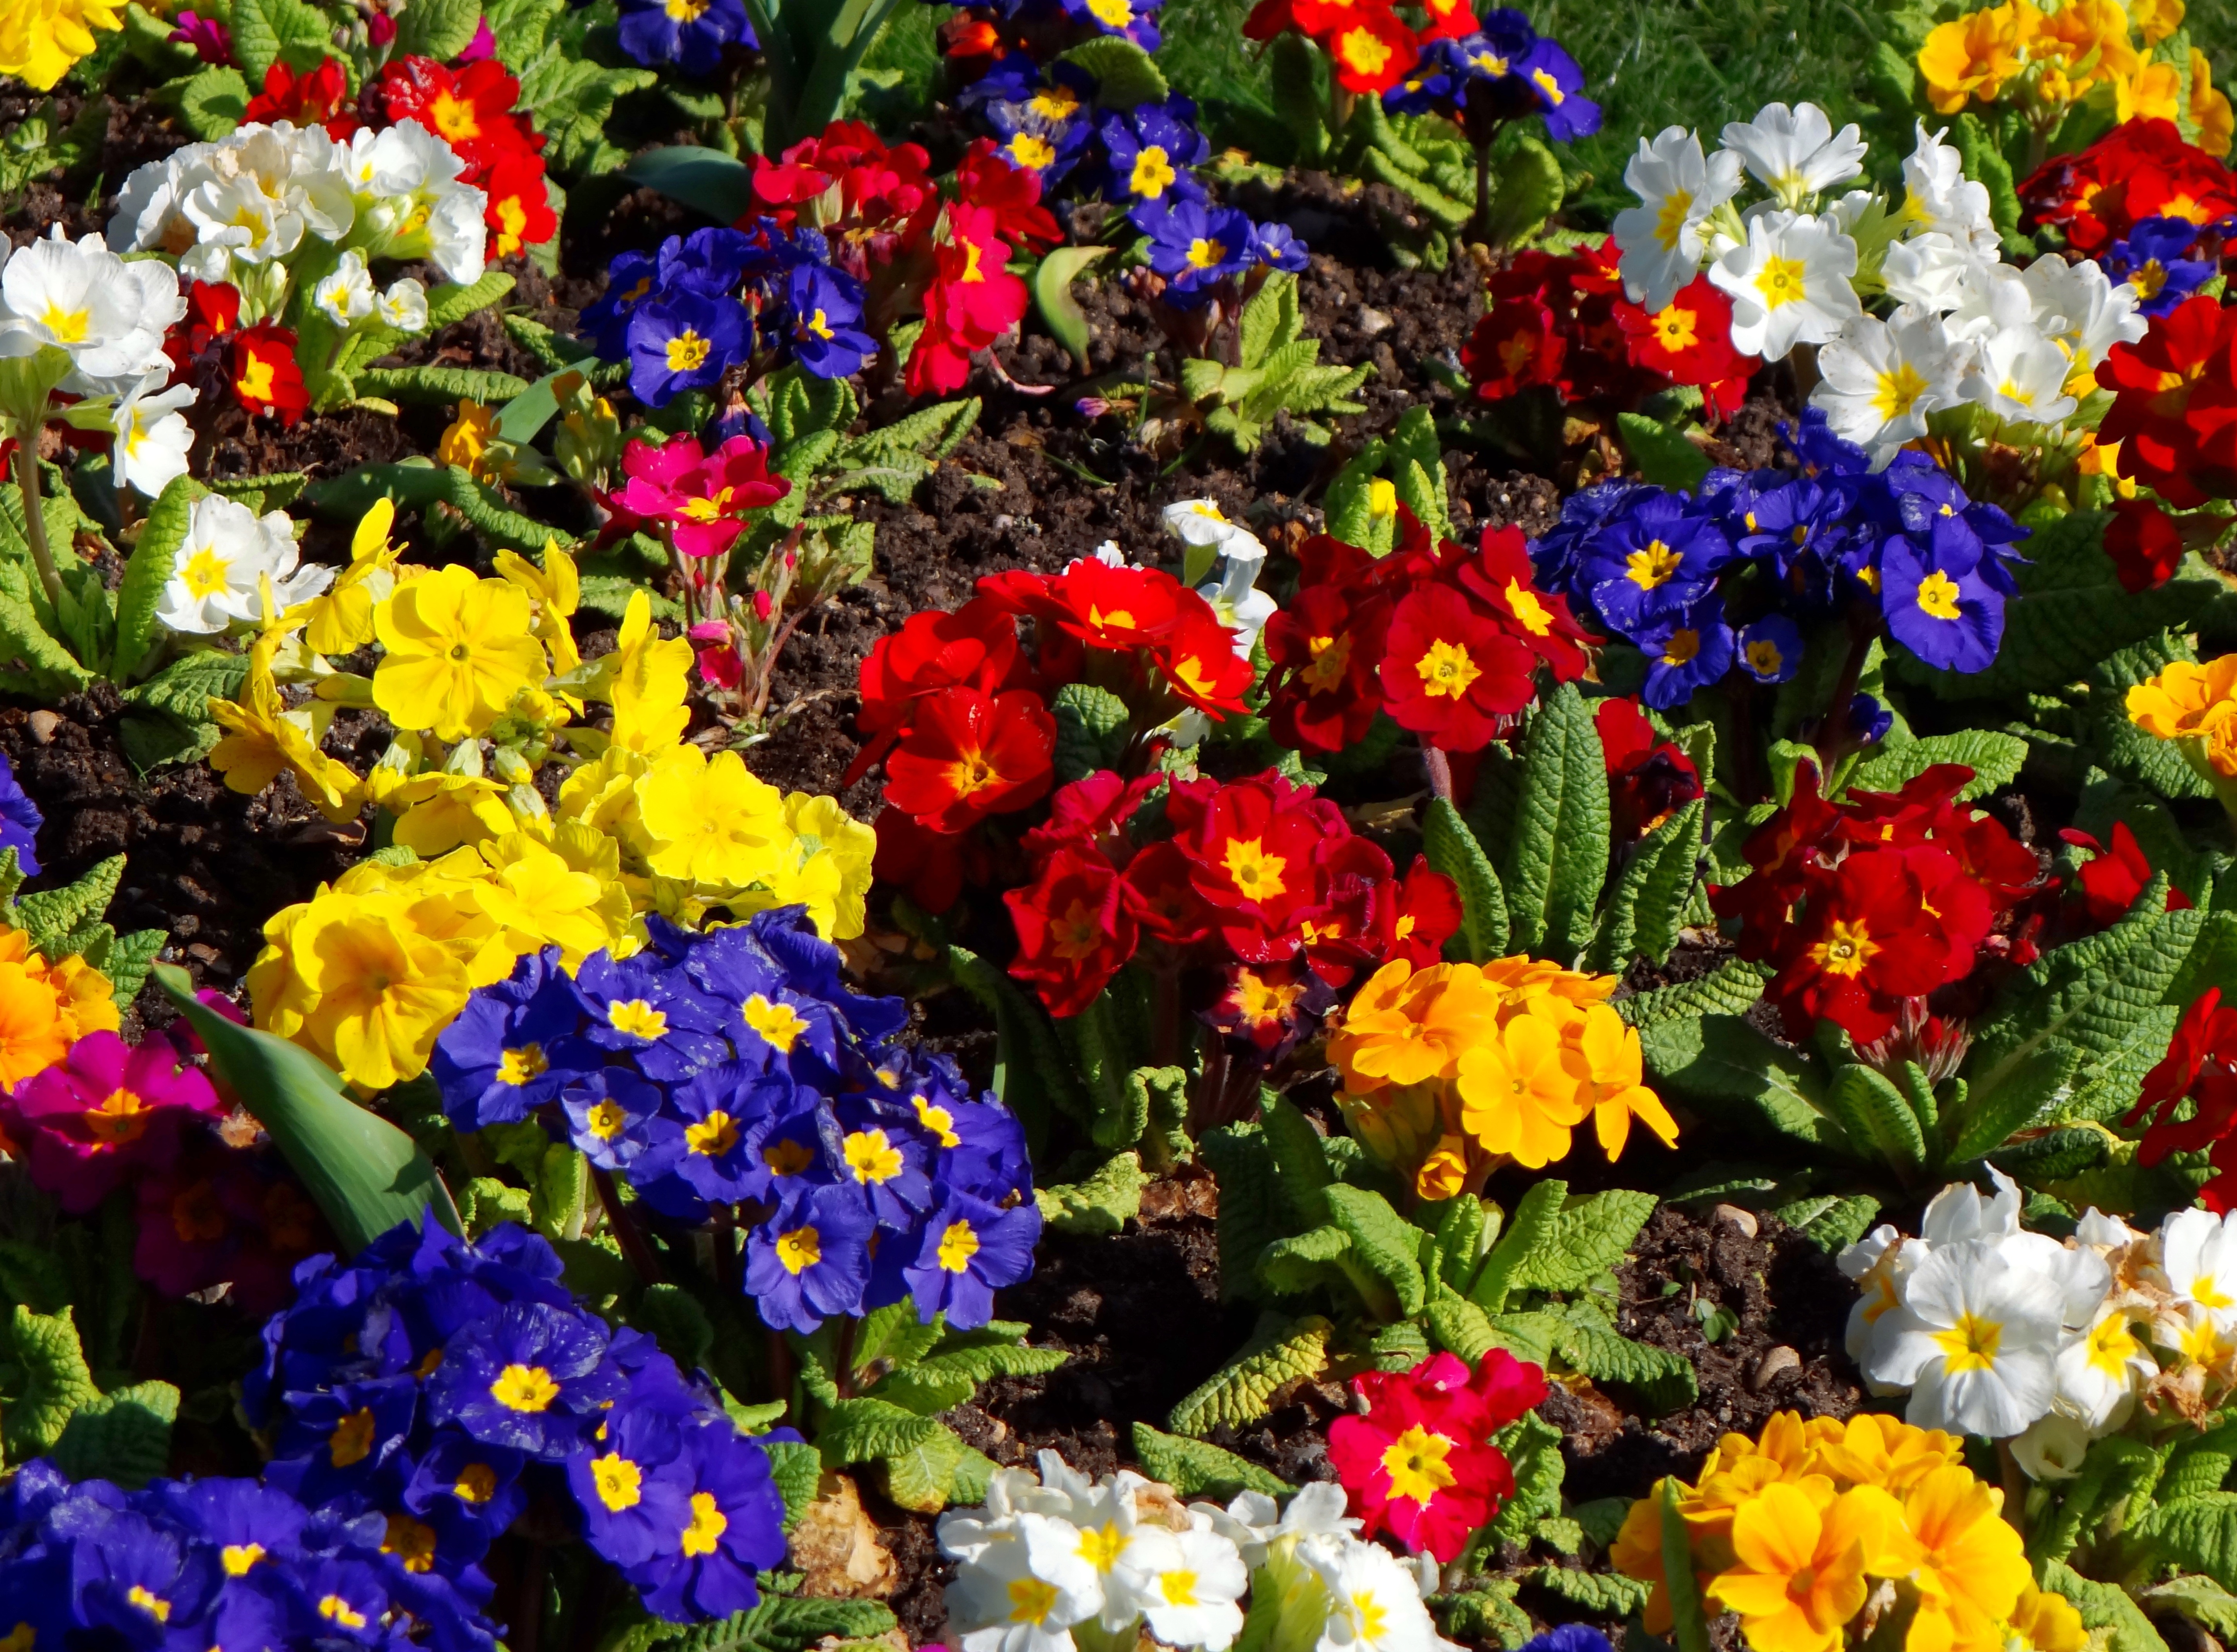
landscape, nature, blossom, plant, white, flower, bloom, home, summer, floral, spring, green, color, natural, blooming, colorful, yellow, garden, flora, wildflower, flowers, outdoors, landscaping, gardening, yard, flower garden, perennials, pansy, flowering plant, landscape garden, lantana camara, annual plant, land plant, violet family